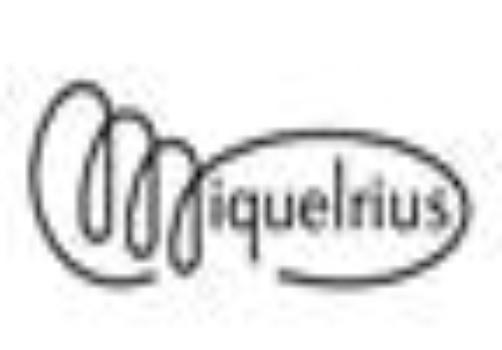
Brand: miquelrius-1
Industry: Necessities